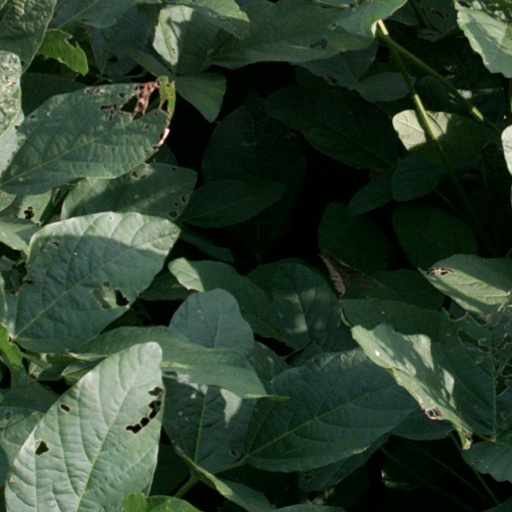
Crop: soybean